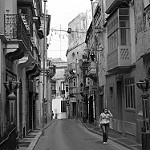
Label: B & W